Hermann Detzner

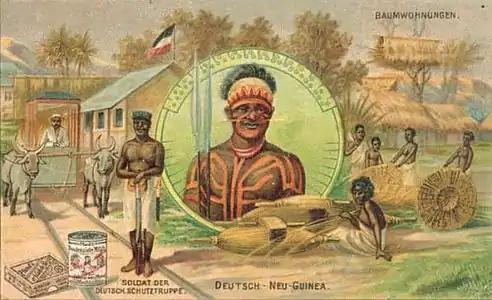
This pre-war German postcard from New Guinea depicts the exotic locale of the German protectorate. Widely distributed cards such as this, whether sold as post cards or in cigarette packages, often intensified interest in the colonial enterprise by offering an exciting and evocative visual image.

Detzner's book was wildly popular among the general population for its incredible tales of stubborn patriotism and its narratives describing the exotic locales of the lost imperial colonies. His descriptions touched a chord in the German imagination: one of their own had explored the colony, walked its paths, seen its mountains and valleys, and met its people. His vivid descriptions brought to life the images Germans had seen on postcards (such as the one to right), newspapers, and in school books. Furthermore, he had defended Germany's "place in the sun" when others had failed to do so. His book was translated into English, Finnish, Swedish and eventually French. (See below.)